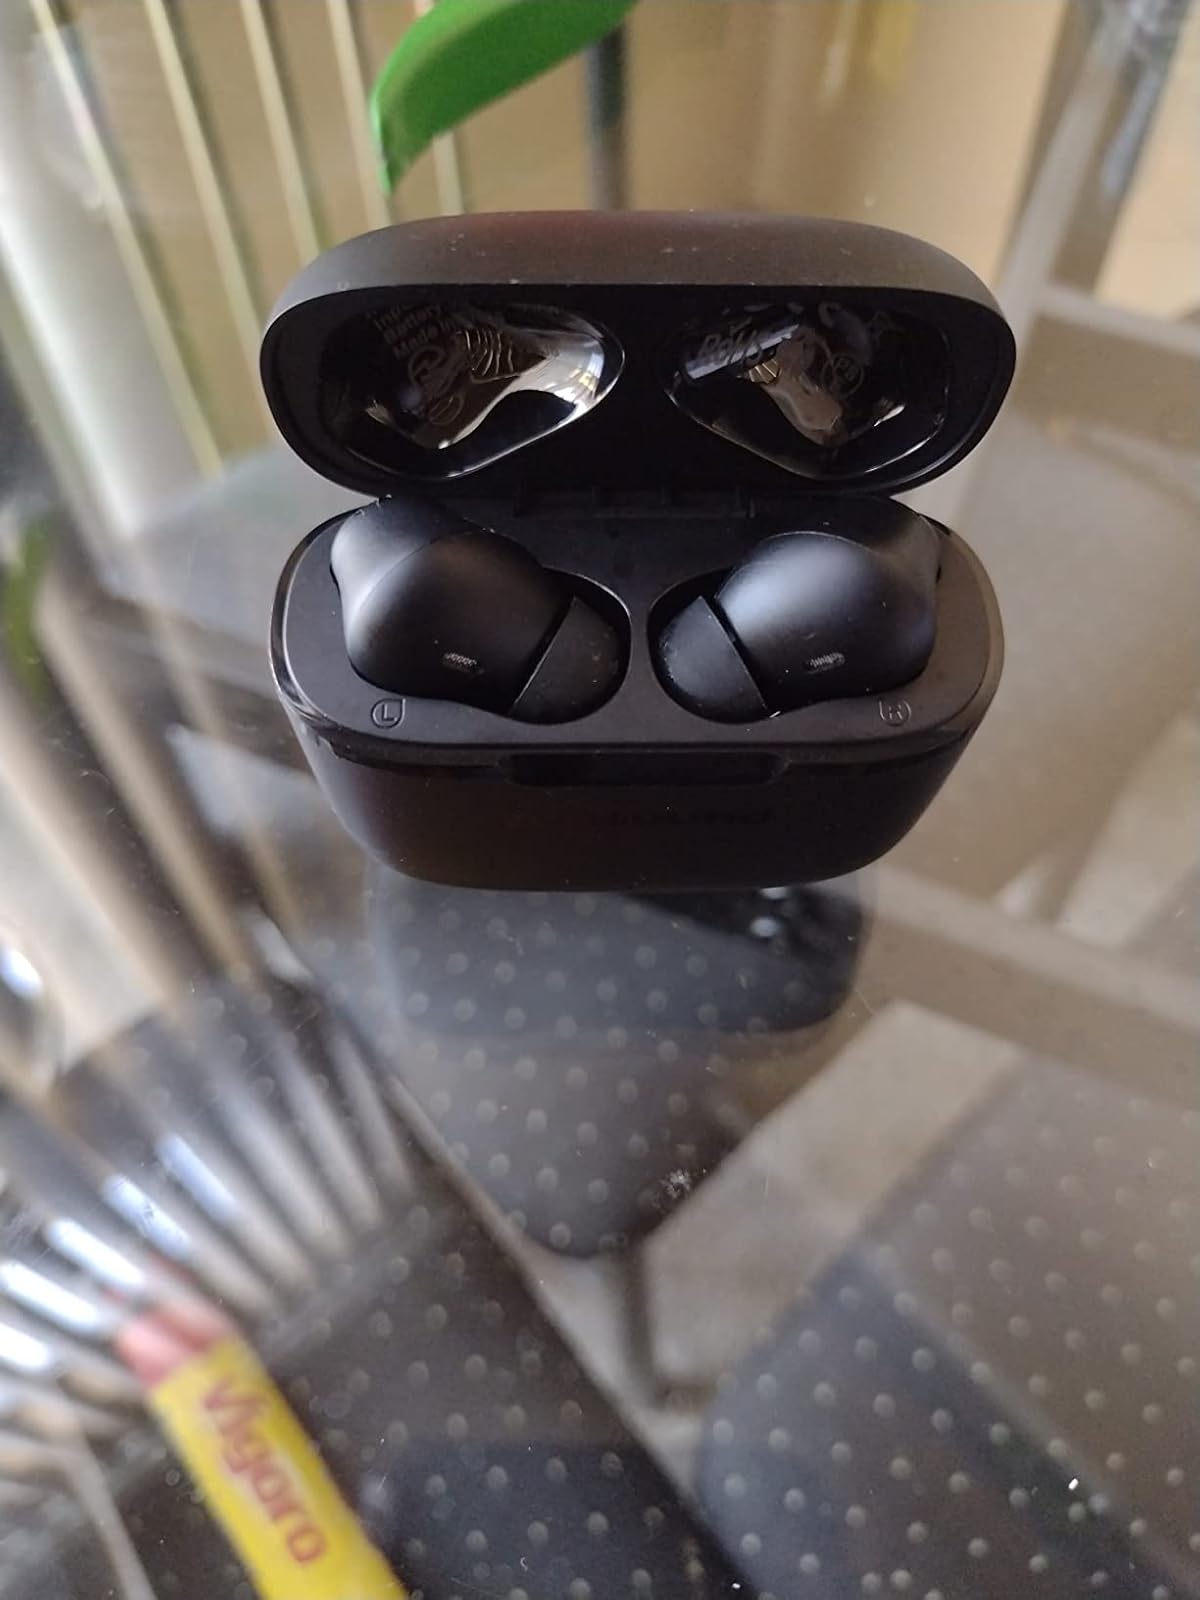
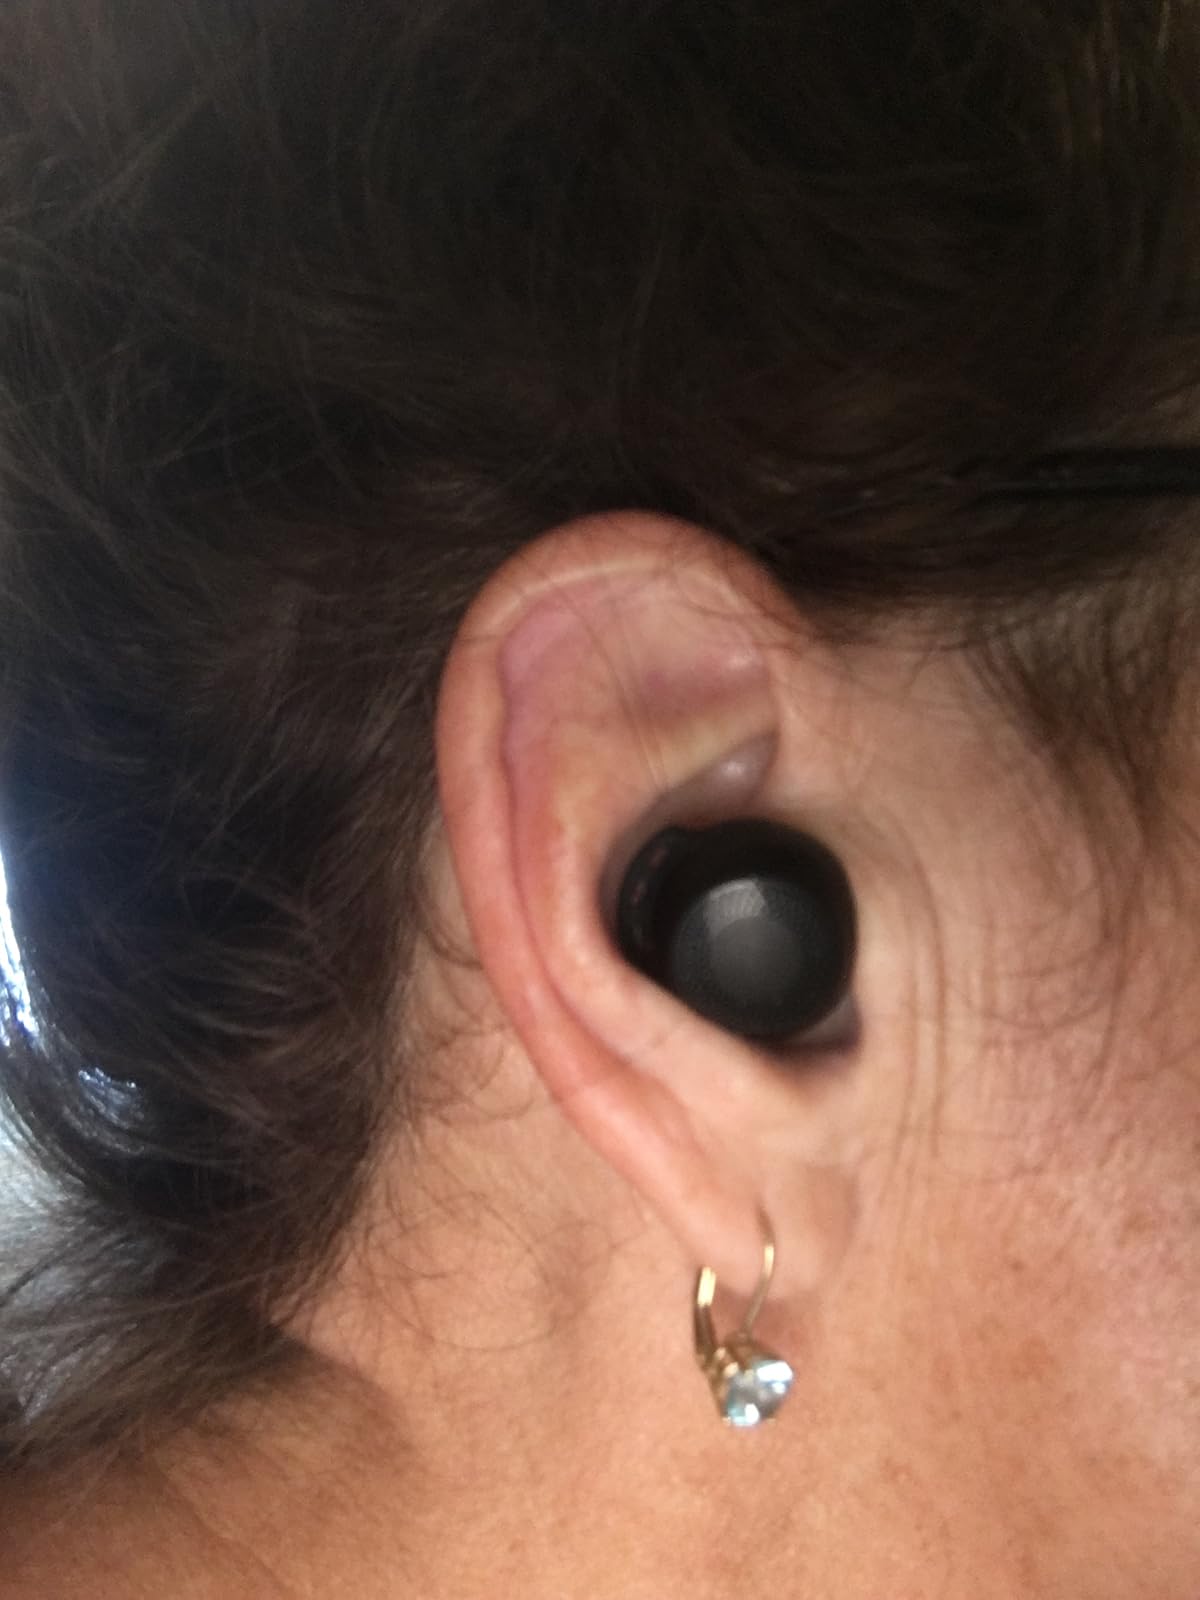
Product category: earbuds
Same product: no